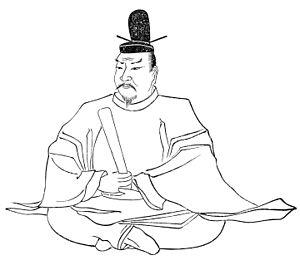
L'empereur Tenmu ou Tenmu tennō, né en 622 ou 631 et décédé le 1ᵉʳ octobre 686 est le quarantième empereur du Japon, selon l'ordre traditionnel de la succession. Il a régné de 672 à sa mort.
Le végétarisme est une pratique alimentaire qui exclut la consommation de chair animale. Sa définition la plus large correspond à l'ovo-lacto-végétarisme, qui consiste à consommer des végétaux, des champignons et des aliments d'origine animale. Il s'agit du végétarisme occidental traditionnel dont les pratiquants étaient appelés « pythagoréens / pythagoriciens » jusqu'en 1847. Le végétarisme indien, basé sur l'ahimsa, autorise la consommation de produits laitiers mais exclut les œufs.
Les droits des animaux sont la rédaction juridique des notions de protection animale ou de libération animale. Ils sont fondés sur l'idée que les besoins et intérêts des espèces animales non humaines — se nourrir, se déplacer, se reproduire et éviter la souffrance, par exemple — sont suffisamment complexes et liés à un développement cognitif leur permettant d'avoir des droits moraux et légaux. Les défenseurs des droits des animaux jugent que ces derniers ne devraient plus être considérés comme des objets que l'on peut posséder ou utiliser, mais qu'ils devraient être considérés comme des personnes légales. A cet égard, certains universitaires juristes proposent de faire de l'animal une personne au sens juridique et plus précisément une personne physique non-humaine. C'est le sens de la Déclaration de Toulon, à vocation internationale, proclamée le 29 mars 2019.